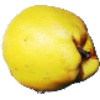
Label: quince